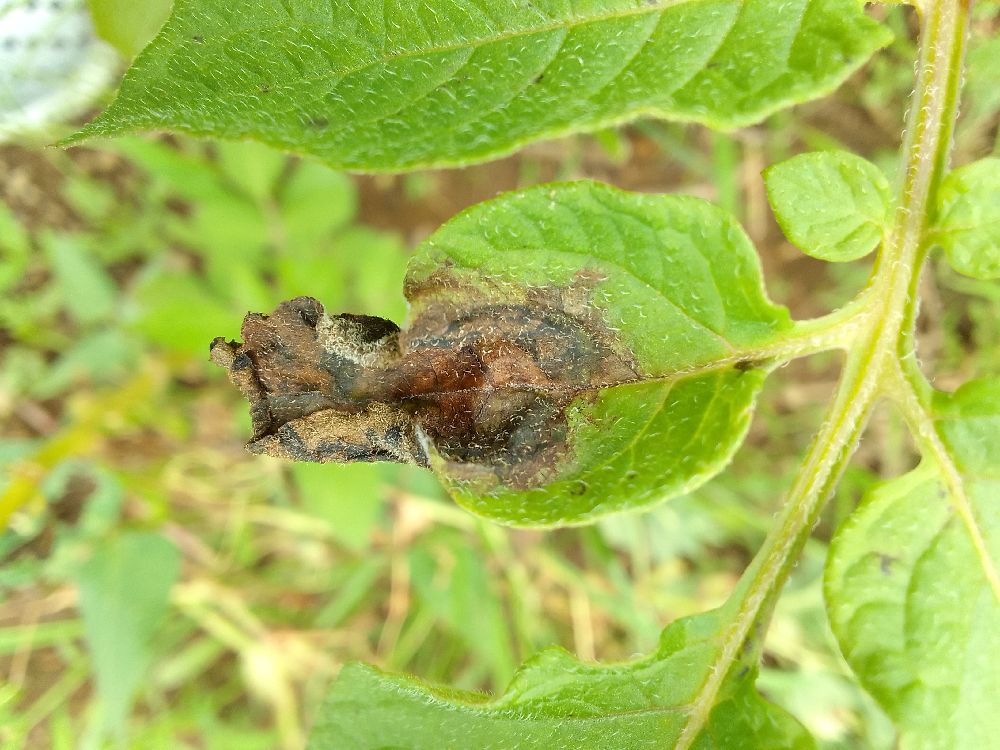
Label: Late blight